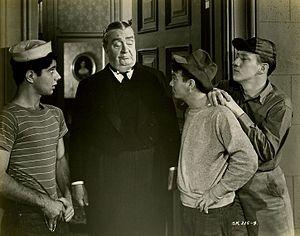
Robert Greig est un acteur australien, né le 27 décembre 1879 à Melbourne, mort le 27 juin 1958 à Los Angeles.
Million Dollar Kid est un film américain réalisé par Wallace Fox et sorti en 1944.